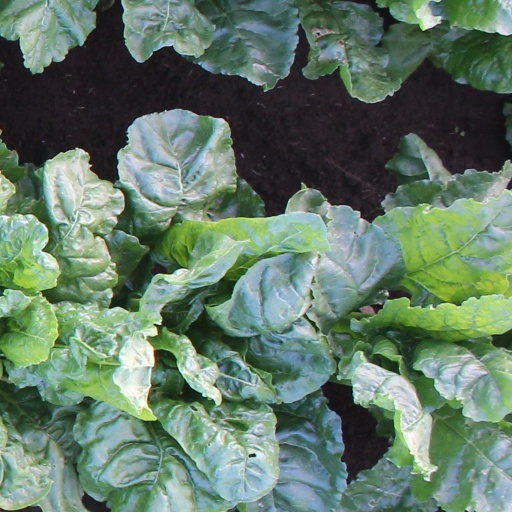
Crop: sugar beet